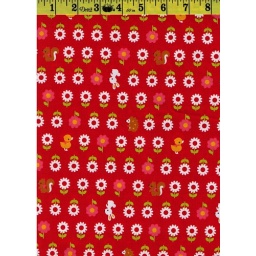
animals in flowers - reds